Dekulakization

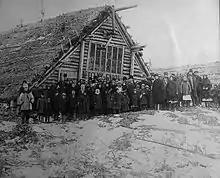
Children of kulaks in Northern krai, 1930

Children were among the millions of people who were impacted by the Soviet Union's 1930s dekulakization initiatives. Families in their entirety, including children of all ages, were frequently deported to distant parts of the nation or sent to camps for forced labor.